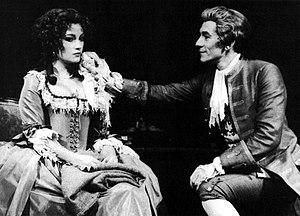
Ian McKellen [ˈiːən məˈkɛlən], né le 25 mai 1939 à Burnley, est un acteur britannique.